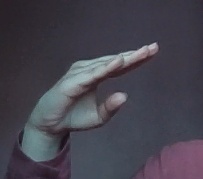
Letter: jeem